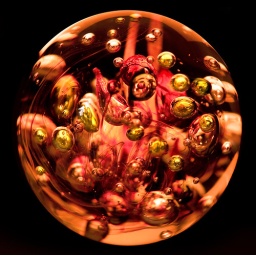
Hand blown glass ball from a village in France. Color photo filters applied.